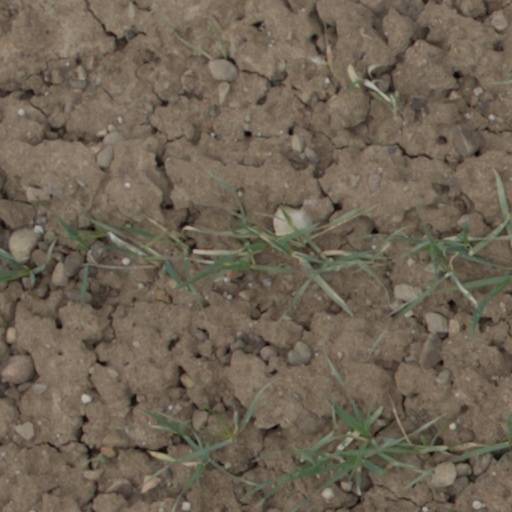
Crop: wheat